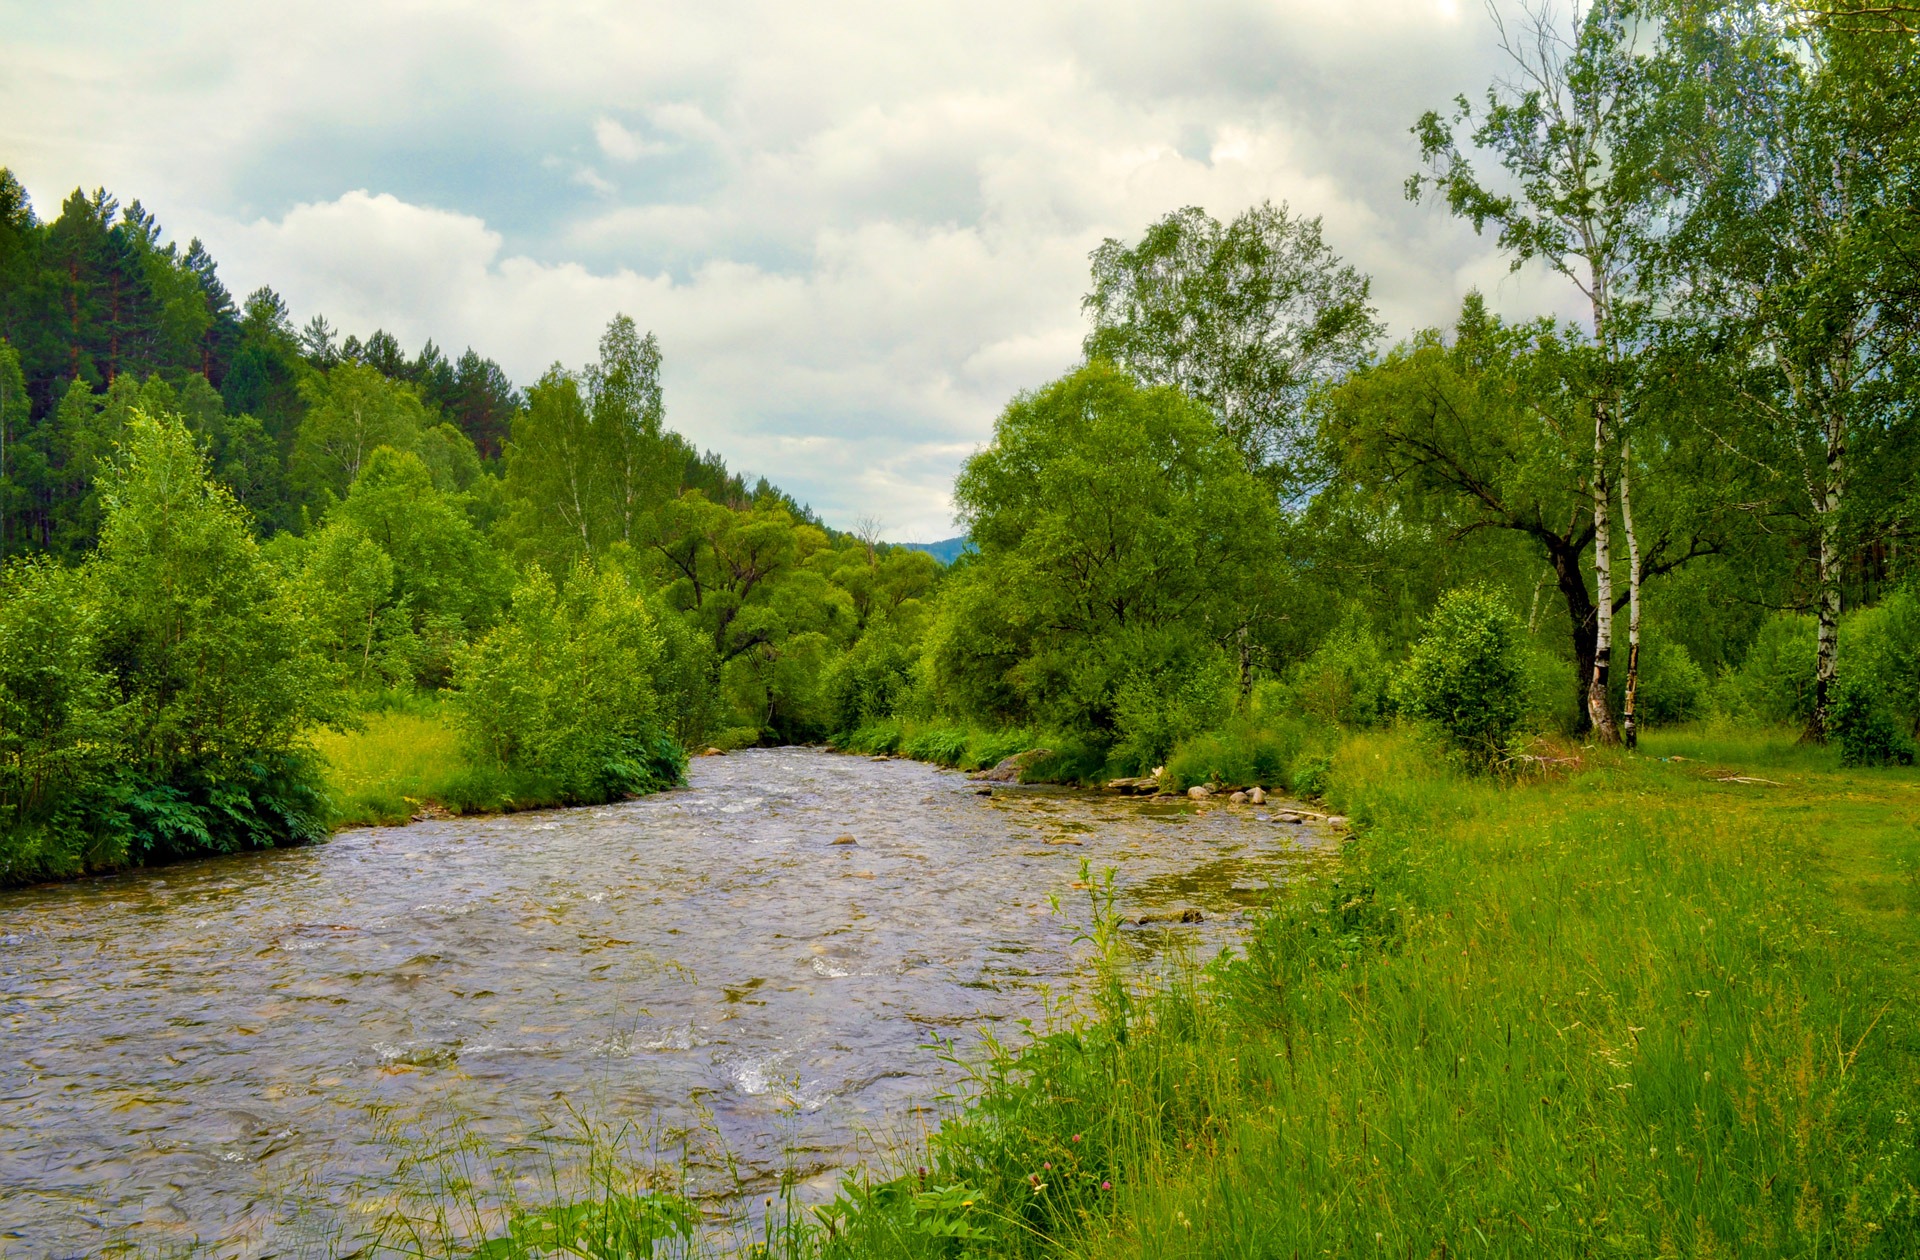
landscape, tree, nature, forest, grass, wilderness, mountain, trail, meadow, leaf, hill, lake, river, valley, summer, stream, green, autumn, waterway, wetland, woodland, habitat, ecosystem, rural area, natural environment, geographical feature, woody plant